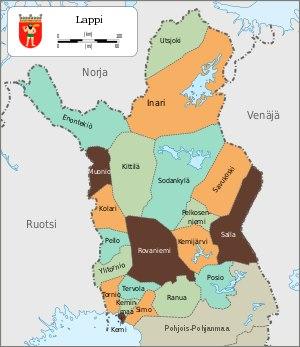
La Laponie est une des dix-neuf régions de la Finlande. Jusqu'en 2009, elle était aussi une des six provinces avant leur suppression. Sa capitale est Rovaniemi.